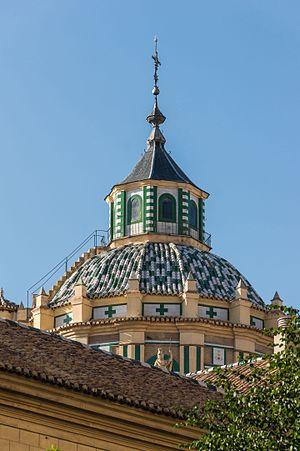
Dome de la basilique-hôpital Saint-Jean-de-Dieu à Grenade, Andalousie, Espagne.
L’ordre hospitalier de Saint-Jean-de-Dieu, sous son appellation complète l’ordre hospitalier des Frères de Saint-Jean-de-Dieu, a été fondé à Grenade en 1539, par saint Jean de Dieu, pour le soin des pauvres et des malades.